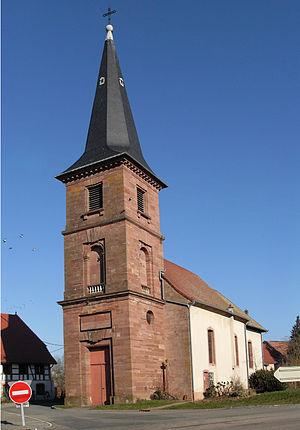
L'église Saint-Quirin à Larivière
Larivière est une commune française située dans le département du Territoire de Belfort en région Bourgogne-Franche-Comté. Elle est administrativement rattachée au canton de Grandvillars et fait partie du Grand Belfort depuis 2017. Ses habitants sont appelés les Lariviérous.